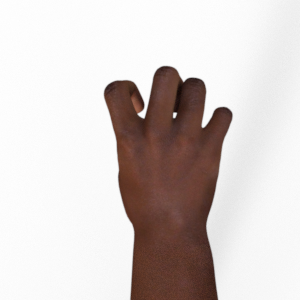
Label: rock